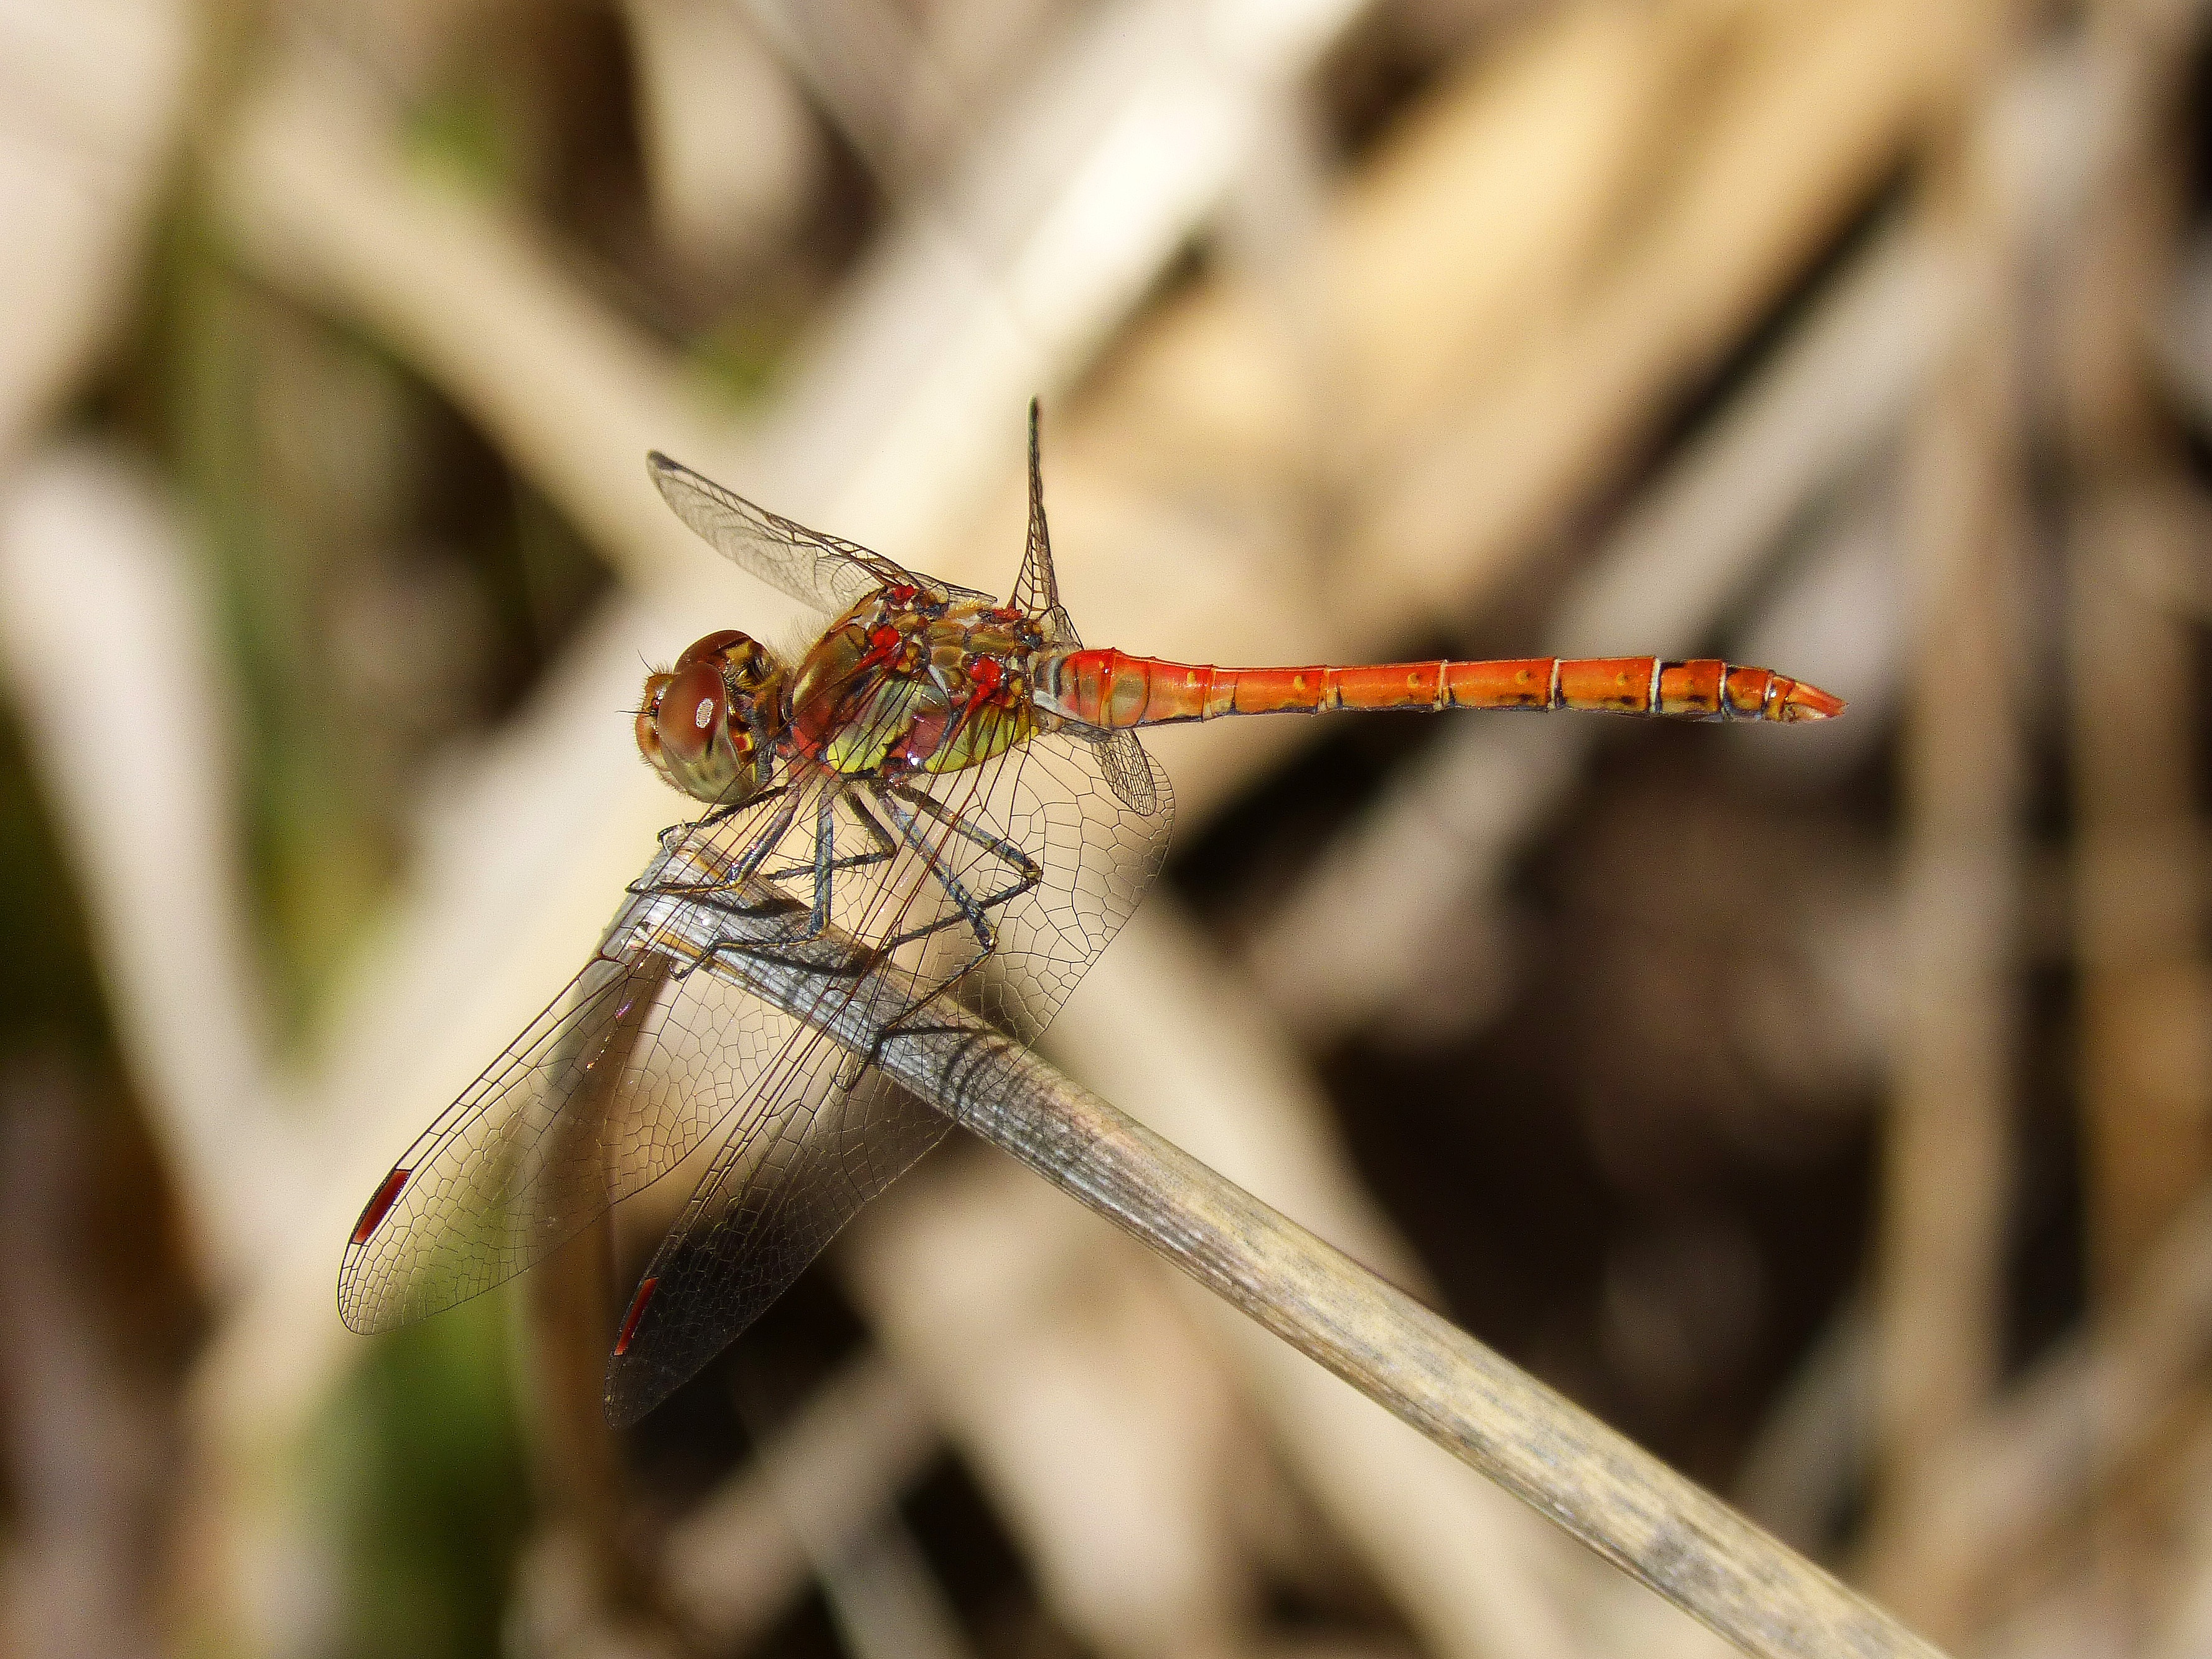
nature, wing, photography, red, insect, fauna, invertebrate, close up, wings, dragonfly, beauty, damselfly, macro photography, arthropod, red dragonfly, plant stem, dragonflies and damseflies, net winged insects